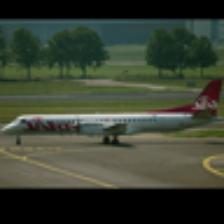
Label: NonHuman